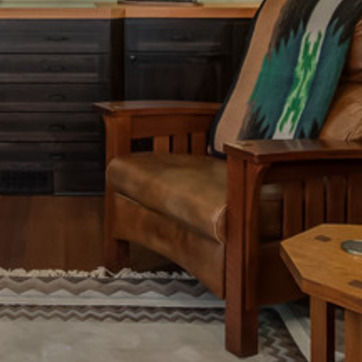
Material: leather